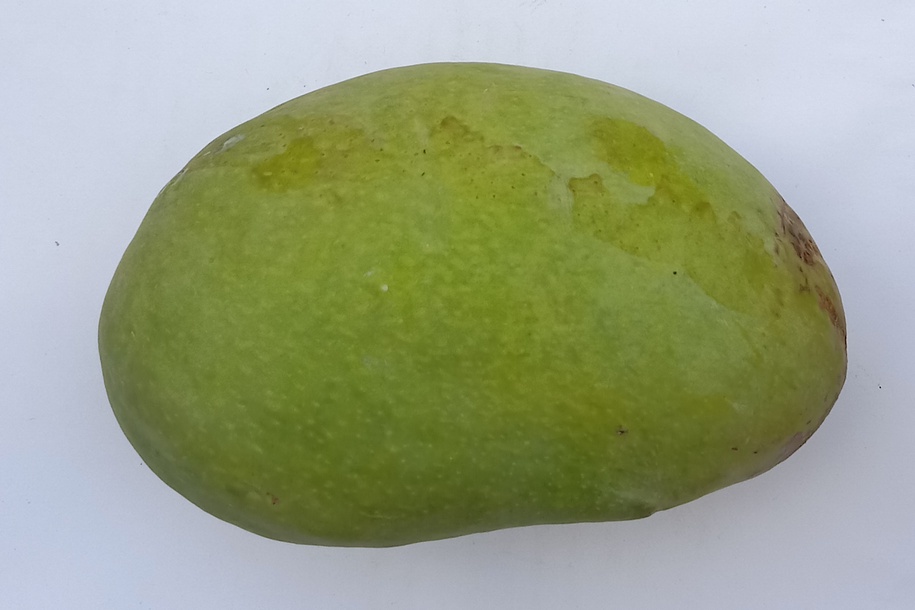
Mango variety: Fajri